Clare Hoffman

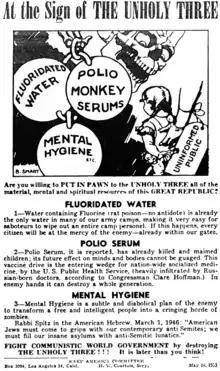
Anti-public health flier which uses Clare Hoffman as a source. Issued in May 1955 by the Keep America Committee, alleging a conspiracy theory that water fluoridation is a communist plot.

Hoffman was born in Vicksburg, Union County, Pennsylvania, where he attended the public schools. He graduated from the law department of Northwestern University in Evanston, Illinois, in 1895.